Fractional freezing

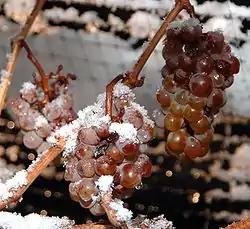
Fractional freezing of grapes to concentrate grape sugar for making ice wine

Fractional freezing is a process used in process engineering and chemistry to separate substances with different melting points. It can be done by partial melting of a solid, for example in zone refining of silicon or metals, or by partial crystallization of a liquid, as in freeze distillation, also called normal freezing or progressive freezing. The initial sample is thus fractionated (separated into fractions).